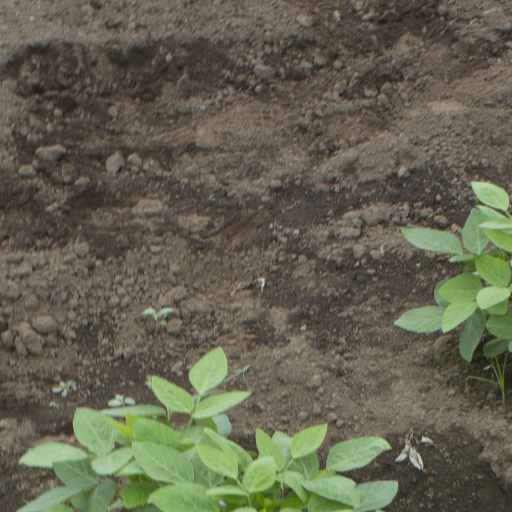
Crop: soybean